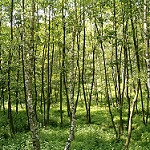
Label: forest